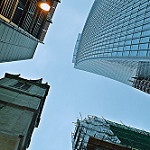
Label: buildings